Trouble (novel)

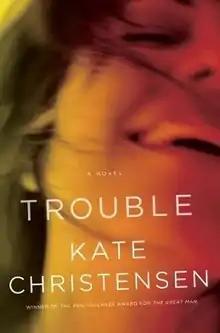

Trouble is a 2009 novel by Kate Christensen. It is about two 40-something friends, Josie from New York and Raquel from Los Angeles, and their adventures in Mexico City.